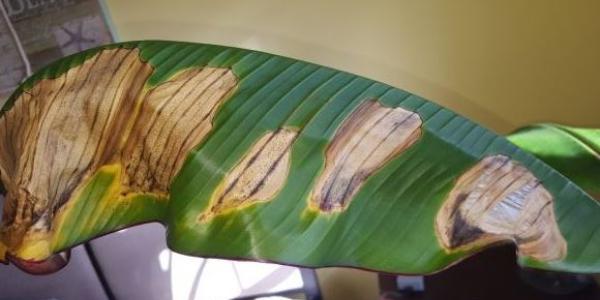
Plant: Banana
Disease: banana cordana leaf spot